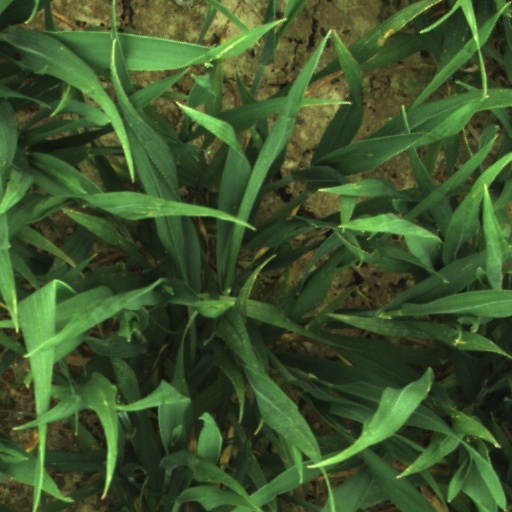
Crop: wheat